Avery Brundage

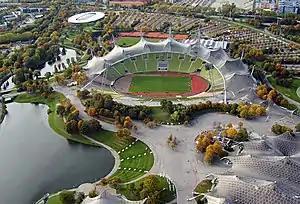
Munich Olympic Stadium, where Brundage gave his speech on September 6, 1972

Brundage hoped that the Munich Games would take the sting out of his defeat over the Rhodesian issue. Munich was one of his favorite cities (in 1975, the Brundageplatz there would be named after him), and the ('cheerful Games') were designed to efface memories of 1936 and Berlin in the eyes of the world. They initially seemed to be doing so, as athletic feats, like those of gymnast Olga Korbut and swimmer Mark Spitz captivated viewers. In the early morning of September 5, 1972, Palestinian terrorists from the organization Black September entered the Olympic Village and took 11 Israelis hostage, demanding freedom for hundreds of Palestinians held in Israeli custody. Brundage, once informed, rushed to the Olympic Village, where he conferred with German and Bavarian state officials through the day, playing what Guttmann describes as a modest role in the discussions. German officials moved the hostages and their captors to Fürstenfeldbruck Air Base, where German police and troops tried a rescue late that evening. The attempt was bungled; the nine remaining hostages (two had been murdered earlier) and three of their captors were killed.